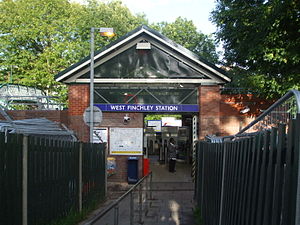
Northern line / Stationer / High Barnet-gren
Northern line er en bane i London Underground-netværket. Den er farvet sort på netværkskortet.